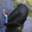
Label: bird